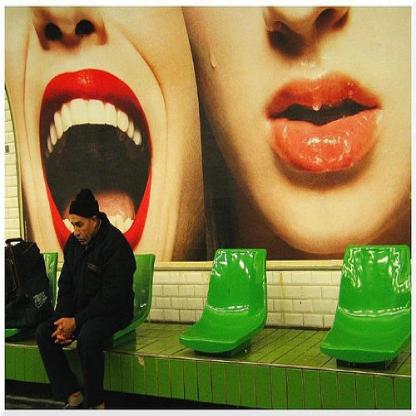
Scene: Indoor